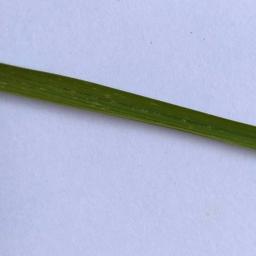
Label: Rice___Healthy